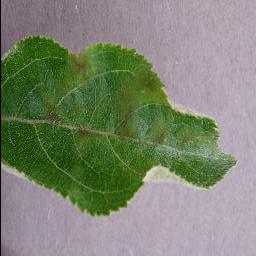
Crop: apple
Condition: scab